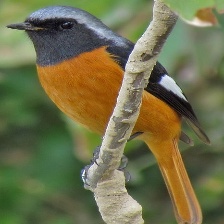
Species: DAURIAN REDSTART
Scientific name: PHOENICURUS AUROREUS